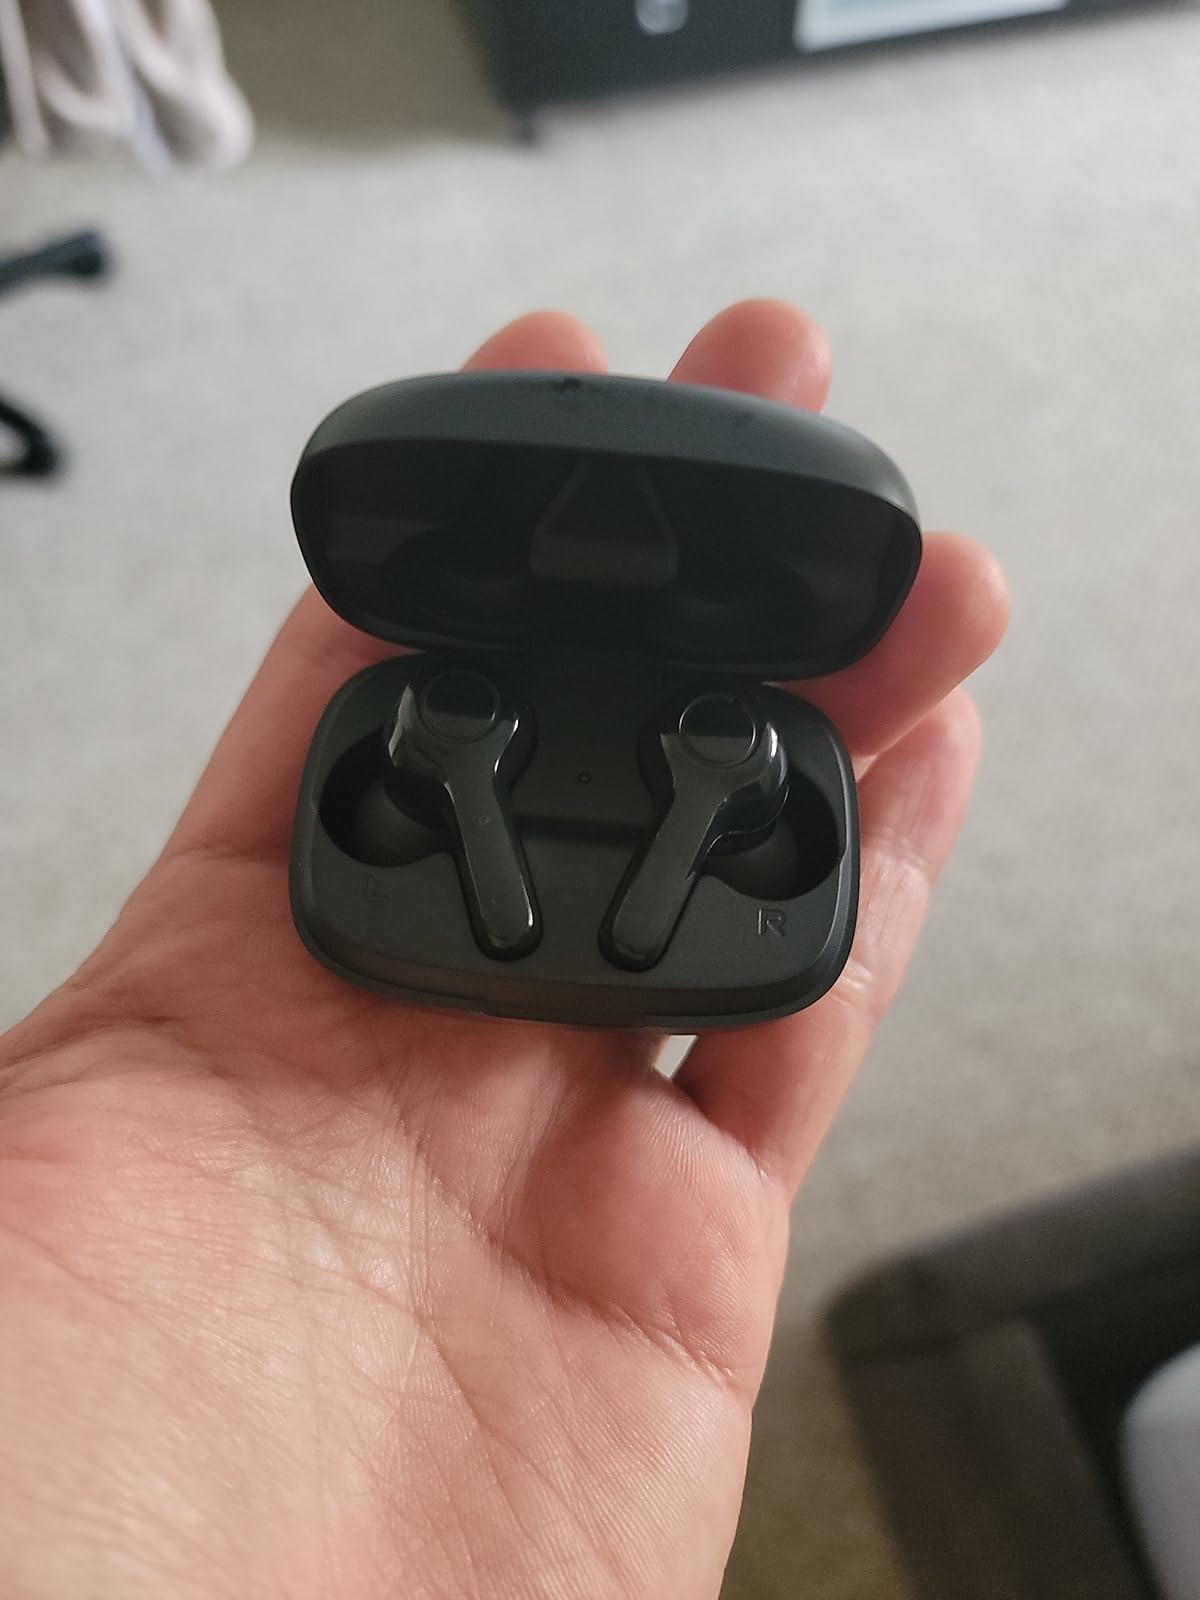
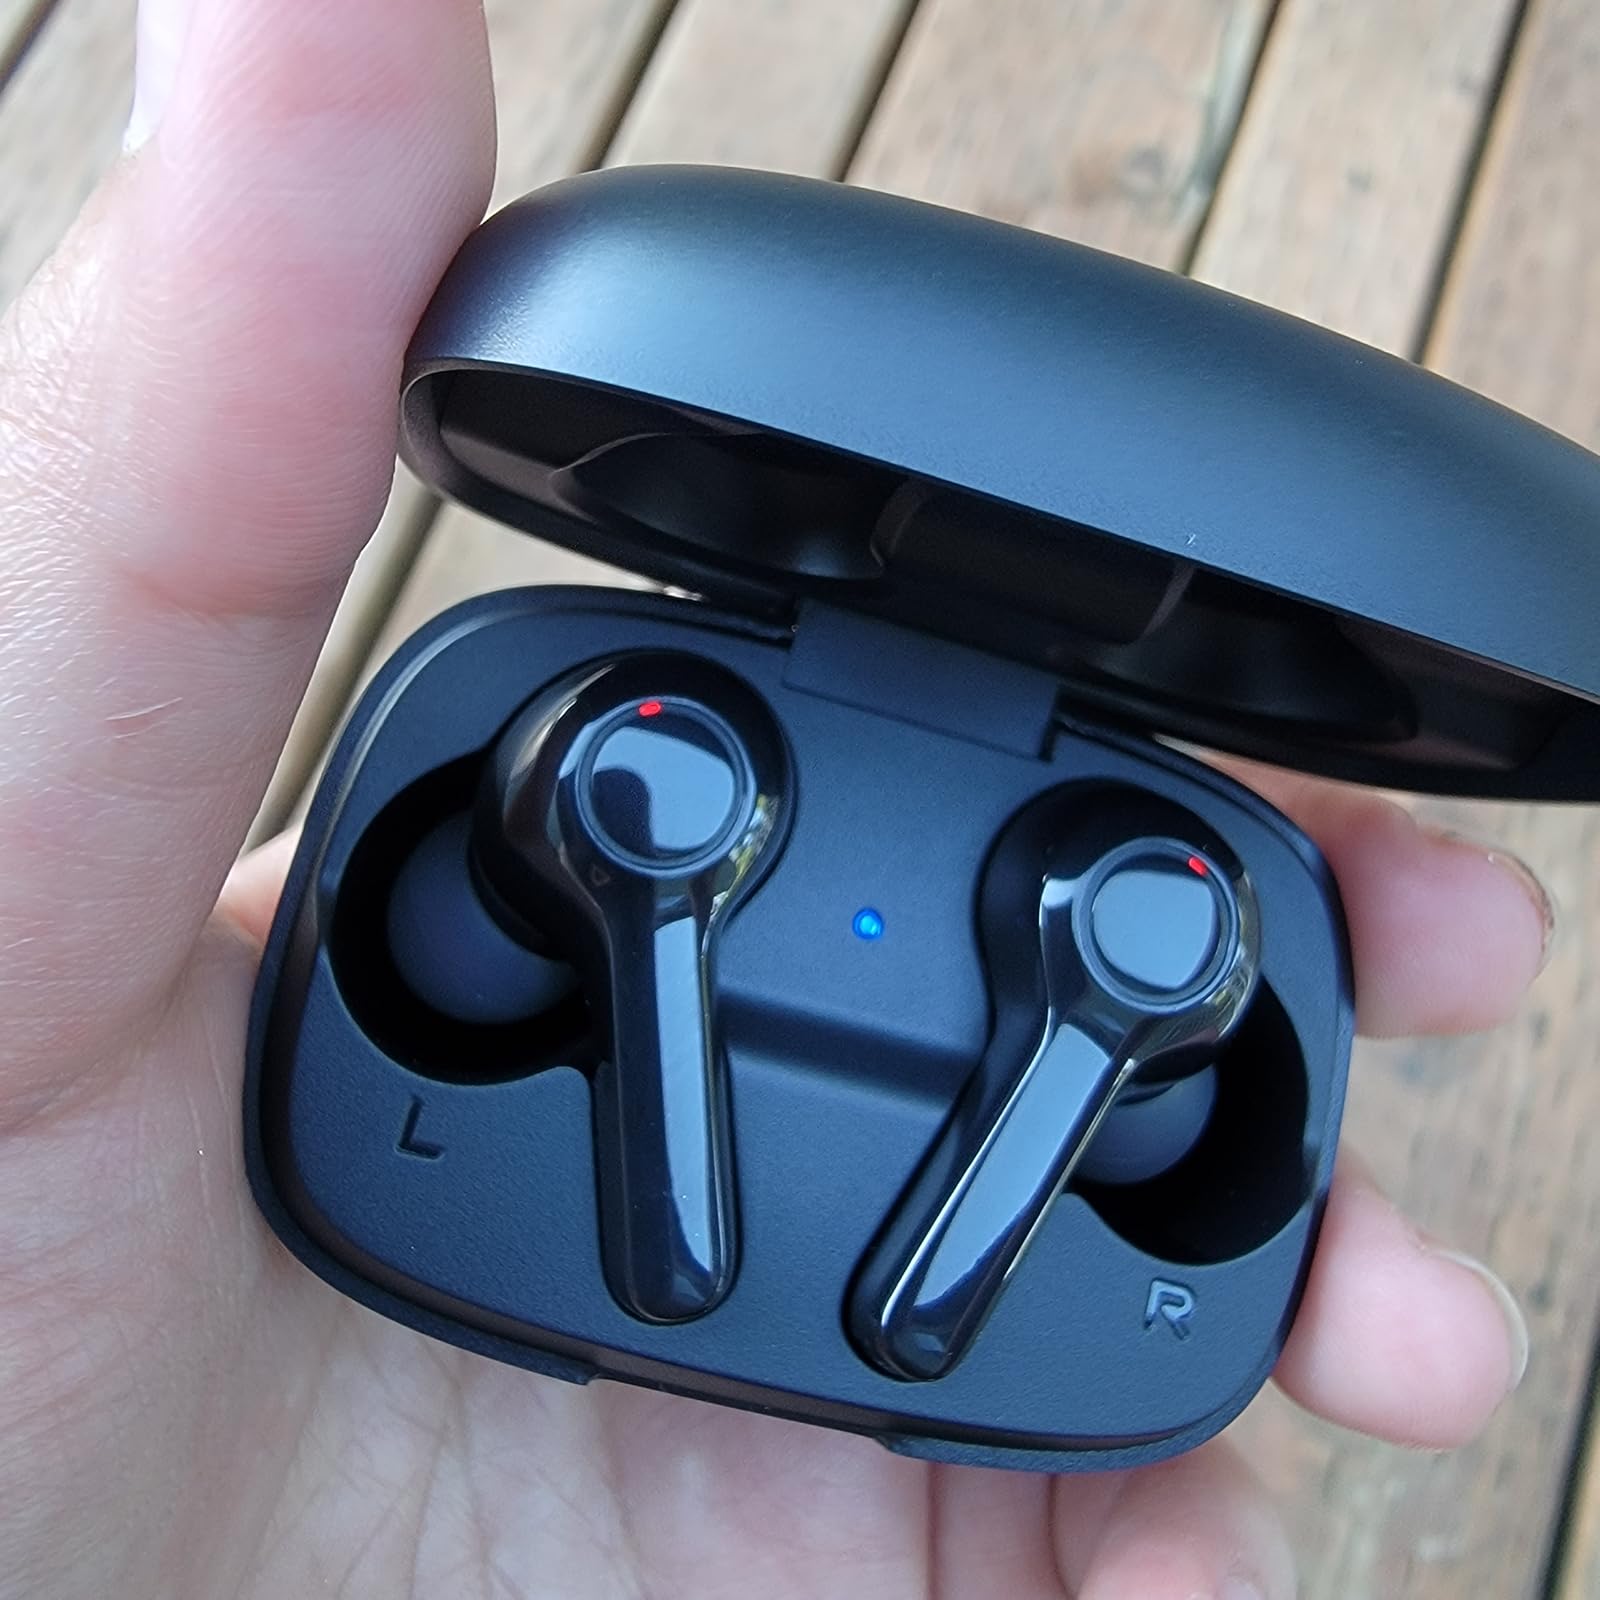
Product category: earbuds
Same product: yes